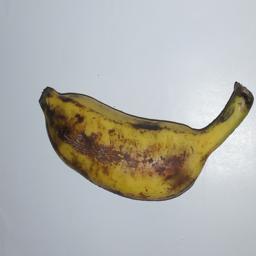
Banana variety: Champa Kola